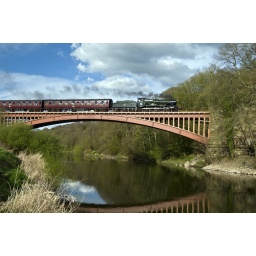
7812 Erlestoke Manor crossing Victoria bridge over the river severn.